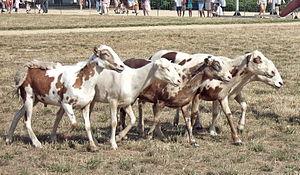
Le cheptel ovin mondial compte un milliard de têtes. Classées par pays, voici une liste des principales races de moutons connues :
Le Pelibüey, aussi appelé Carnero de pelo de buey, est une race ovine élevée dans les Caraïbes et en Amérique du Sud pour sa viande. Il appartient au groupe des moutons américains à poil.